All Them Witches

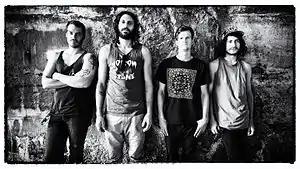

All Them Witches is an American rock band from Nashville, Tennessee. The band consists of vocalist/multi-instrumentalist Charles Michael Parks Jr., guitarist Ben McLeod and keyboardist/multi-instrumentalist Allan Van Cleave.